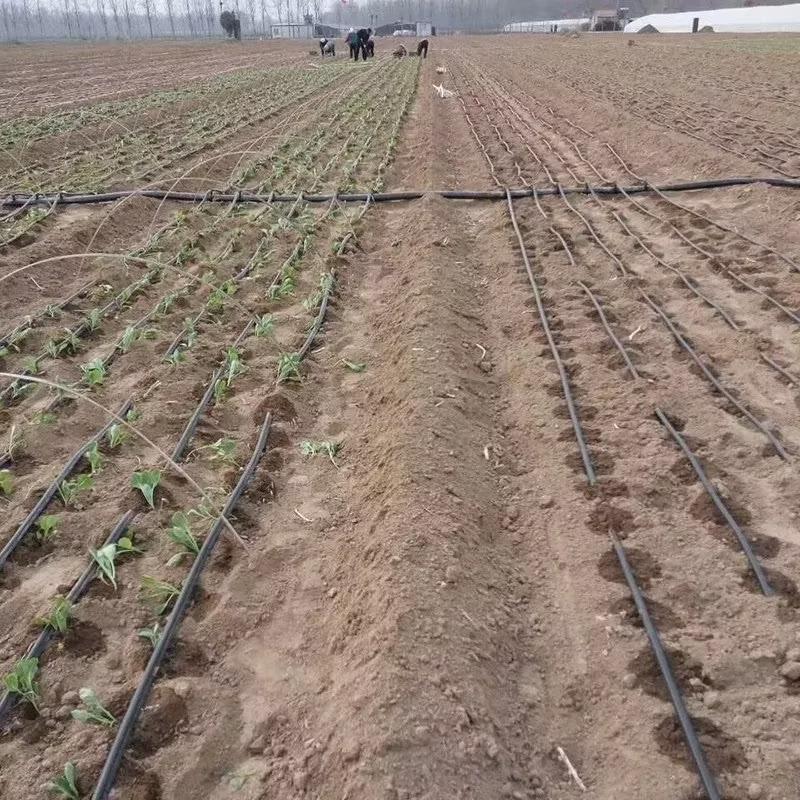
Mbinu huwa umwagiliaji,unajulikana kama matone.Umetumika kunyunyizia mboga maji.Shamba hili ni kubwa na kuna wakulima wanaoonekana wakishughulikia mimea.Kwa umbali kuna kivungulio.